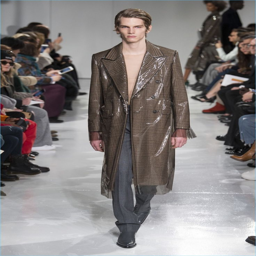
a plastic cover disrupts traditional tailoring for fall - winter offering .